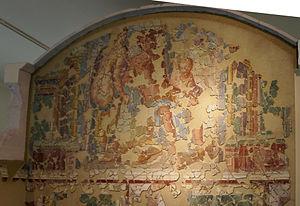
Une fresque retrouvée dans un mausolé de Boult_sur_Suippe
Boult-sur-Suippe est une commune française, située dans le département de la Marne en région Grand Est.